Transdev Sachsen-Anhalt

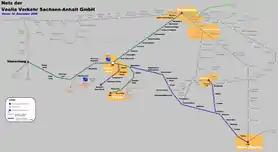
The network

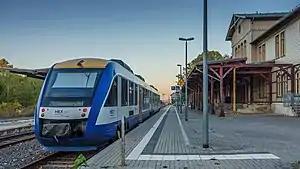
Transdev train in Thale

This network represented 11 percent of the entire railway network in the state of Saxony-Anhalt.